Music of India

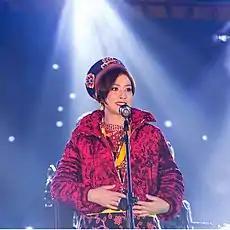
Navneet Aditya Waiba- Folk singer

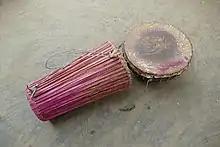
Tamak' (r.) and Tumdak' (l.) - typical drums of the Santhal people, photographed in a village in Dinajpur district, Bangladesh.

This is a musical genre of the Tamang people and popular amongst the Nepali speaking community in West Bengal, Sikkim, India and around the world. It is accompanied by Tamang instruments, the Madal, Damphu and Tungna, although nowadays musicians have taken to modern instruments. A Tamang Selo can be catchy and lively or slow and melodious, and is usually sung to convey sorrow, love, happiness or day-to-day incidents and stories of folklore.